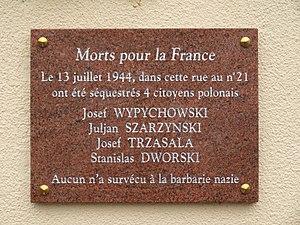
Malay-le-Grand (Yonne, France)